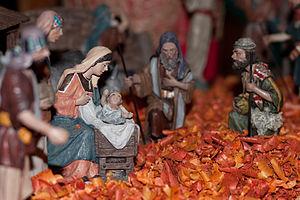
Crèche de Noël - santons représentant l'adoration des bergers.